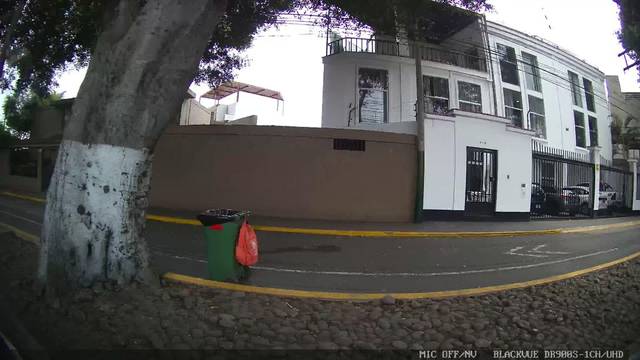
Region: Peru
Coordinates: -12.154, -77.023